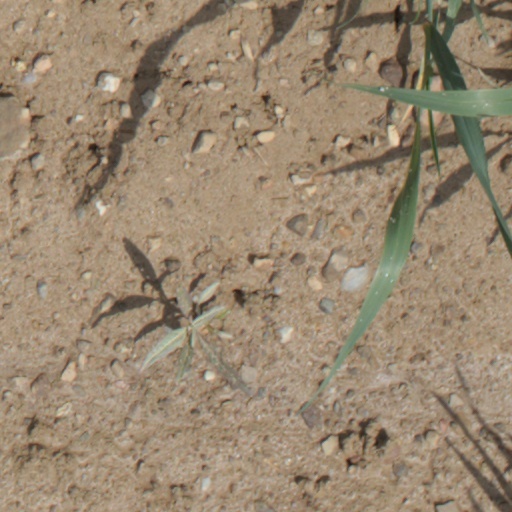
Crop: wheat